History of bioelectricity

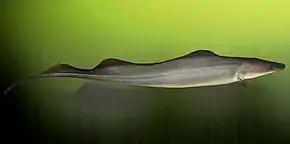
Hans Lissmann discovered electroreception in 1950 through his observations of "Gymnarchus niloticus".

In 1678, while doing dissections of sharks, the Italian physician Stefano Lorenzini discovered organs on their heads, now called ampullae of Lorenzini. He published his findings in "Osservazioni intorno alle torpedini". The electroreceptive function of these organs was established by R. W. Murray in 1960.